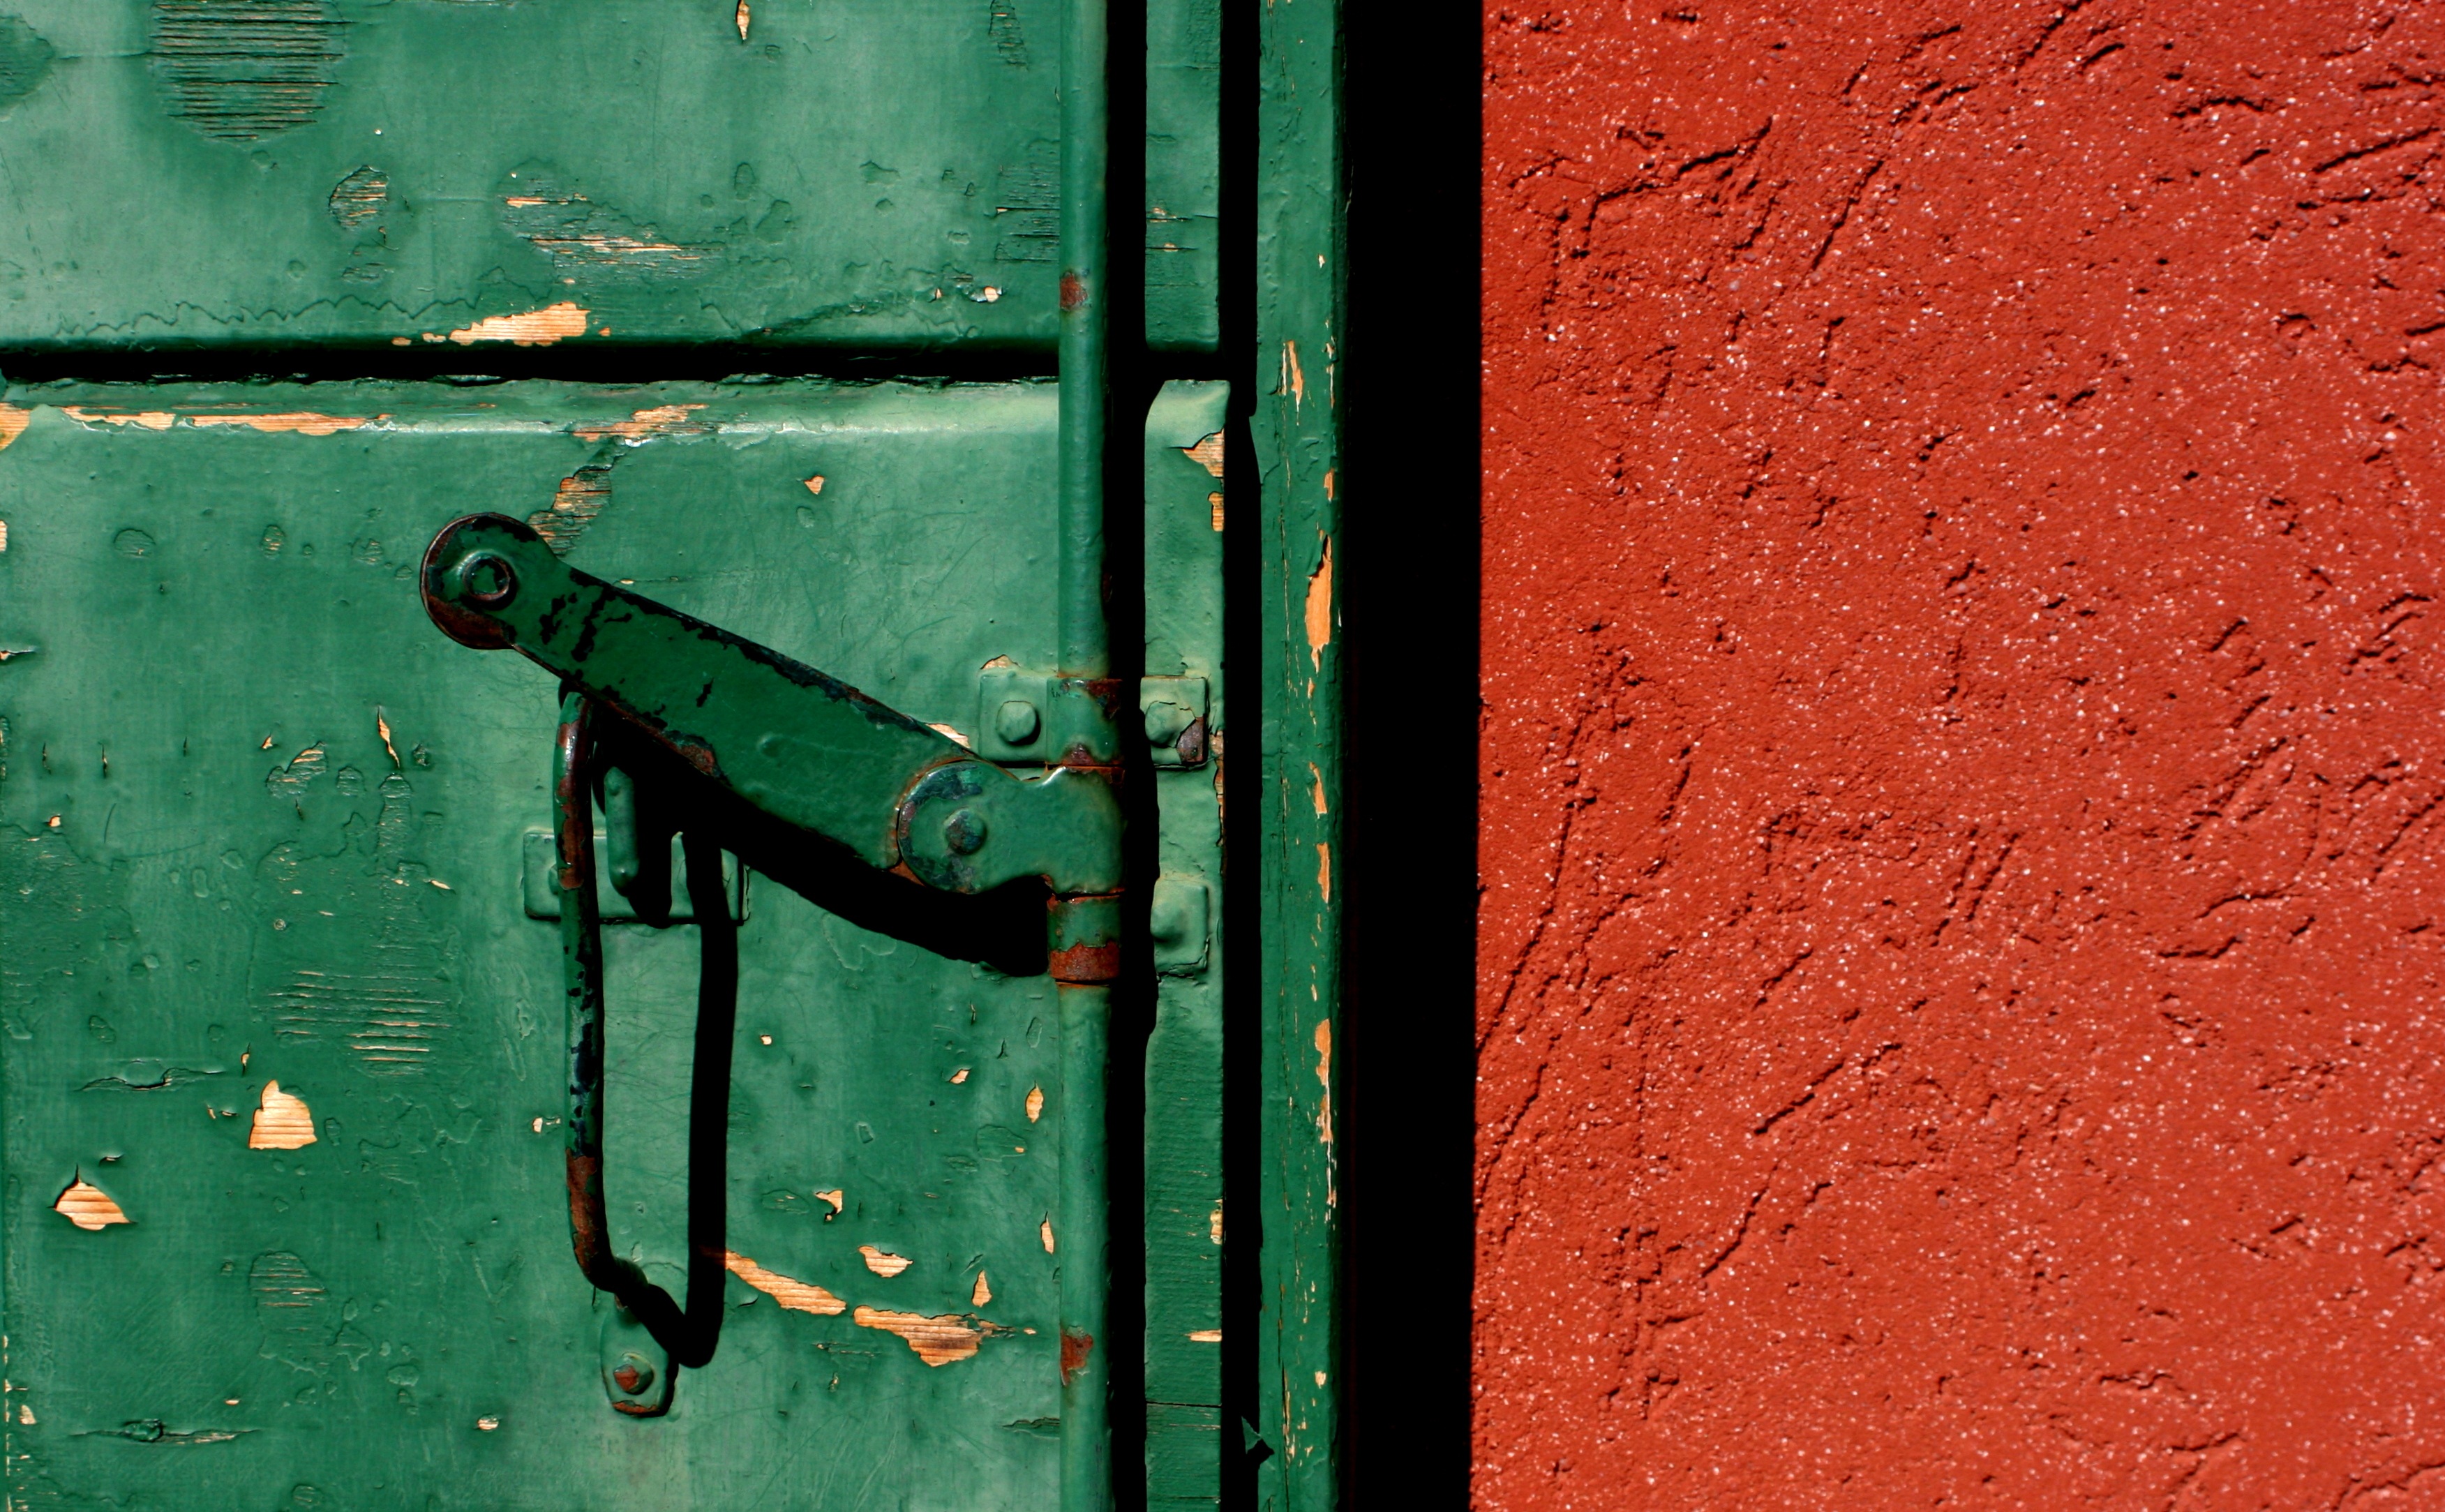
wood, texture, window, glass, number, wall, rust, decoration, pattern, line, green, red, color, blue, colorful, brick, season, material, design, decorative, lock, vibrant, shape, red and green, backgrounds and textures, quote background, colorful backgrounds